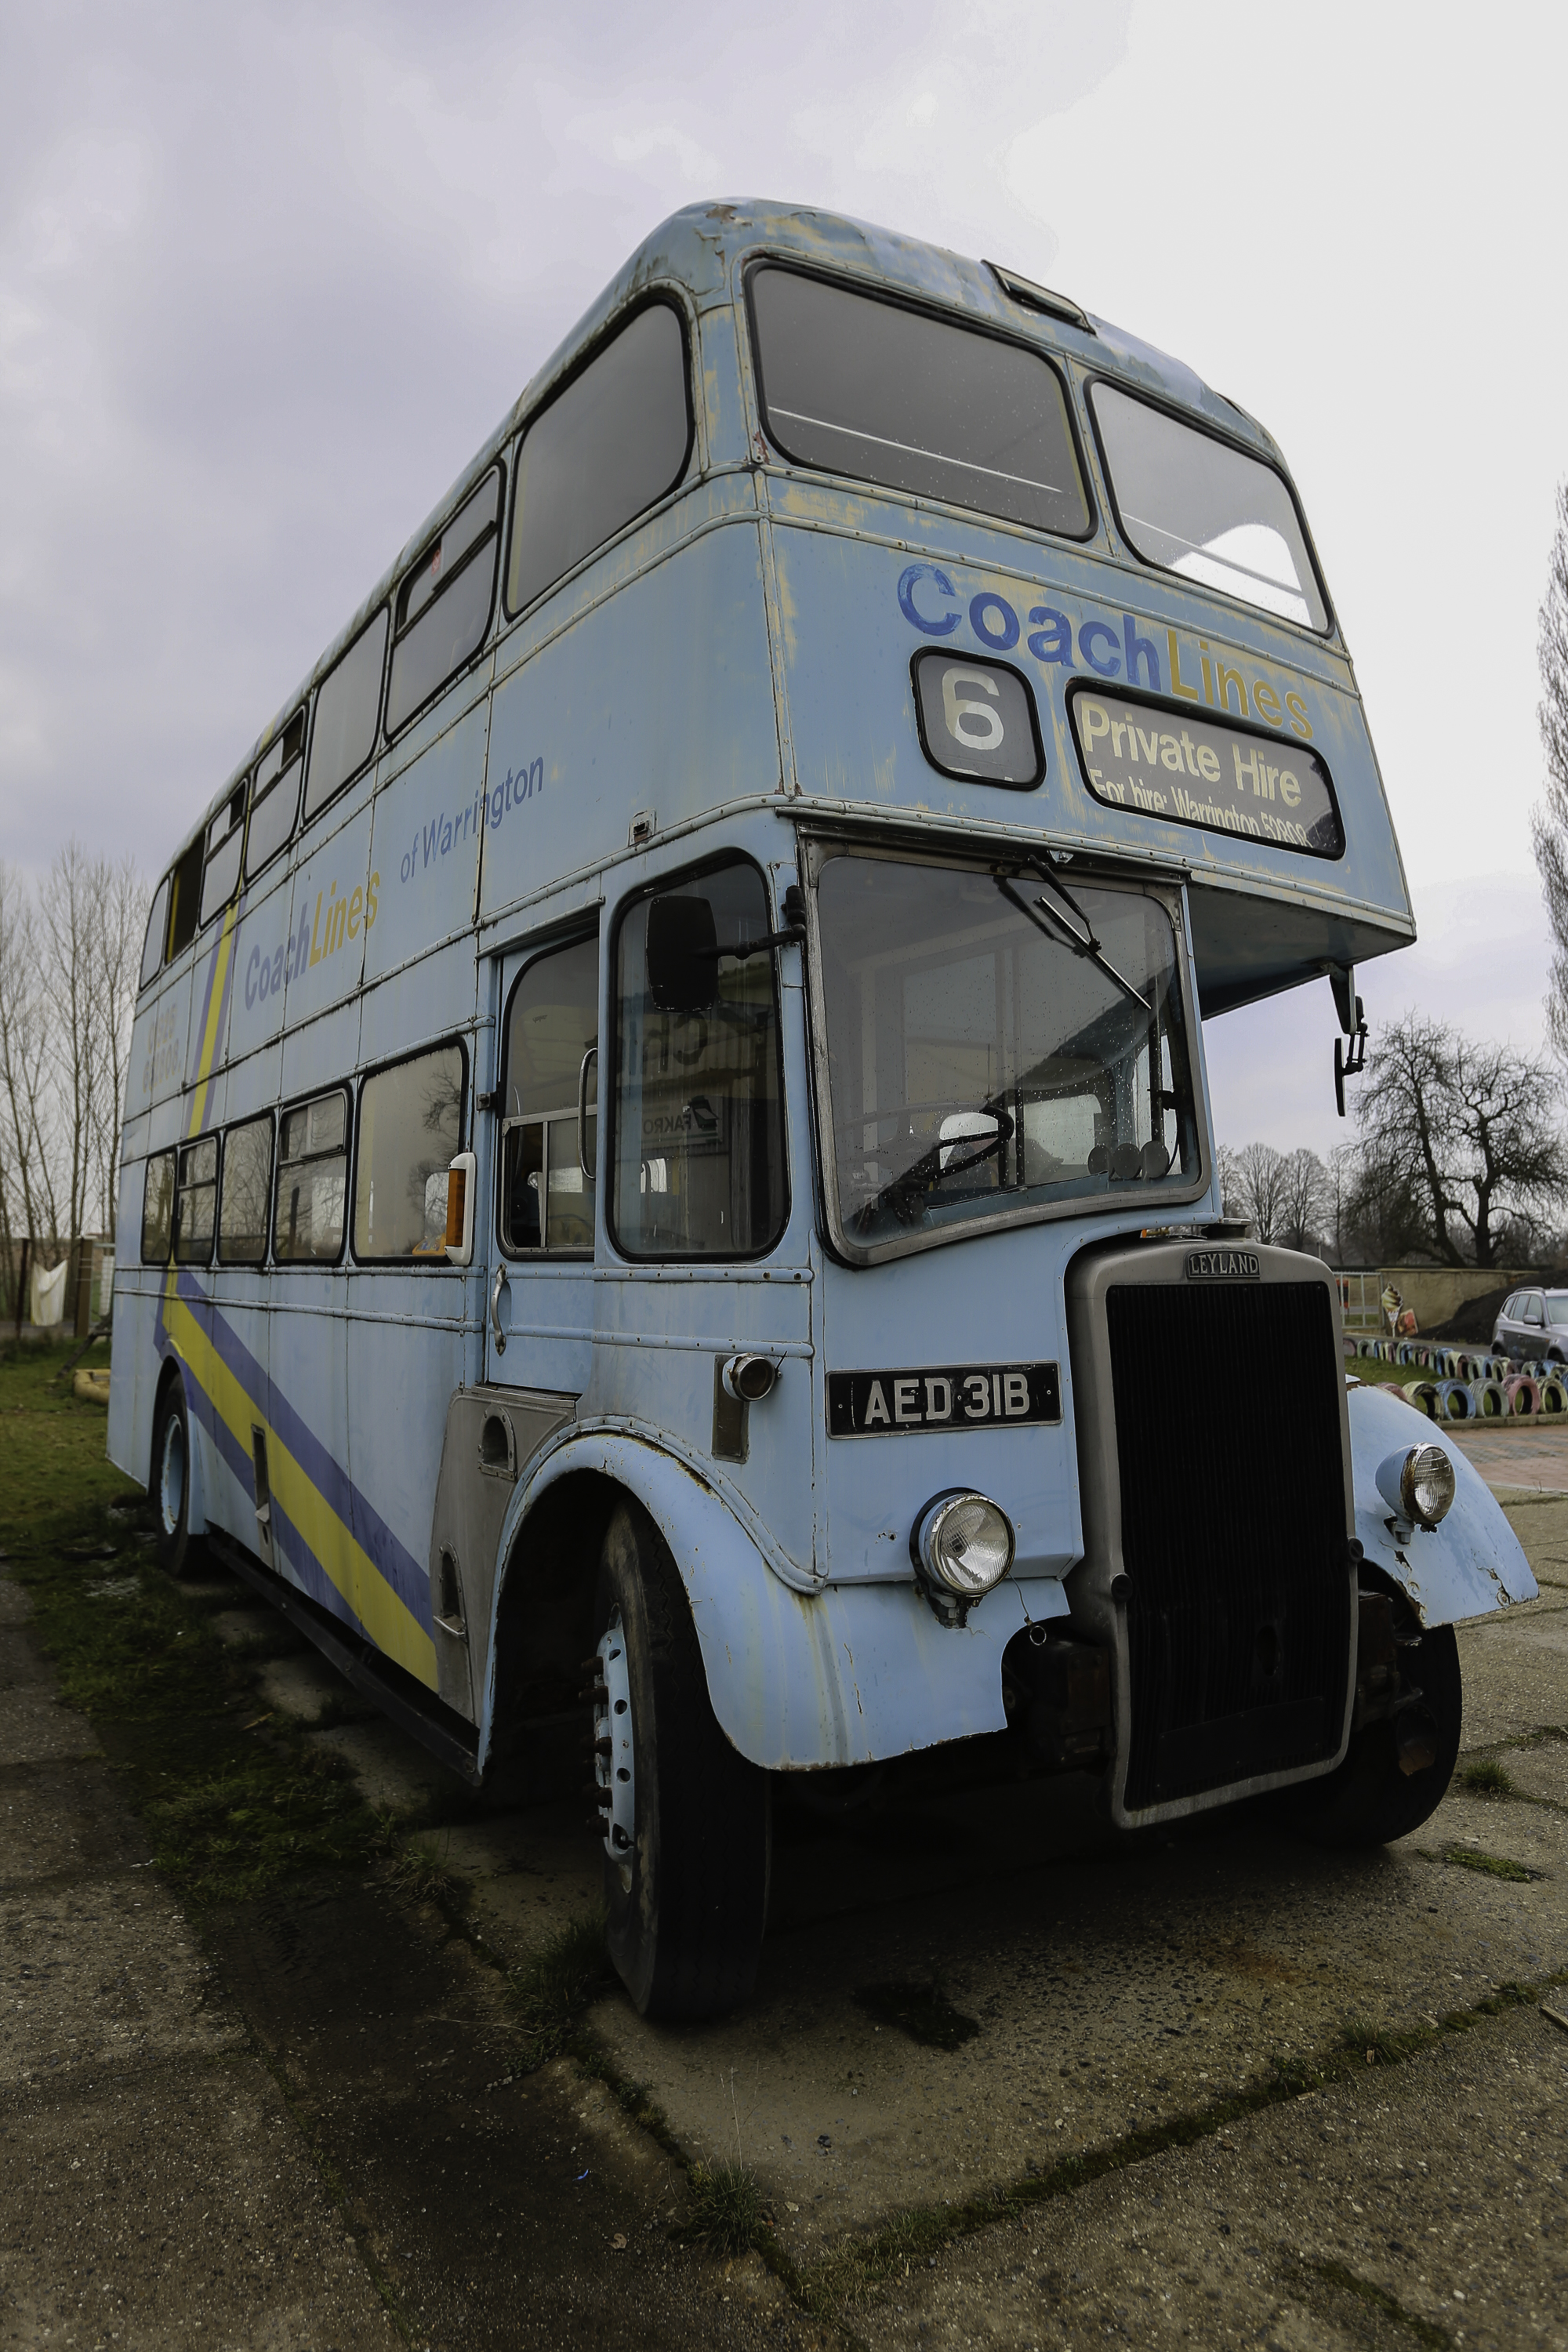
photo, transport, vehicle, canon, public transport, bus, photoshop, repblicacheca, 6d, lightroom, foto, argentina, 60d, canonef50mmf14usm, cz, canoneos6d, canonlens, rodrigoparedes, buenosaires, 160378, www160378com, terezn, regindestnadlabem, canoneos60d, canoneosrebelt1, canonef1635mmf28liiusm, canonef24105mmf4lisusm, aed31b, leylandbus, land vehicle, mode of transport